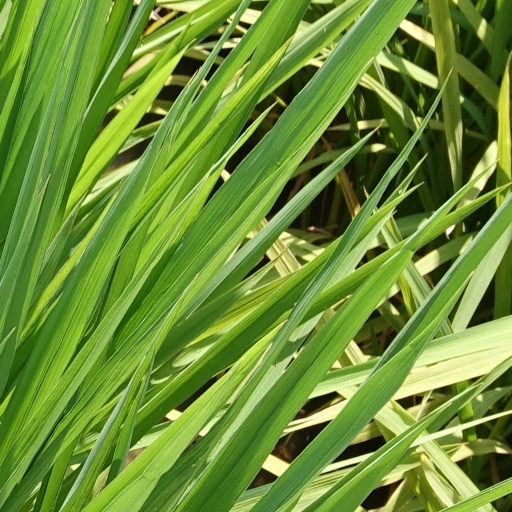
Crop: rice